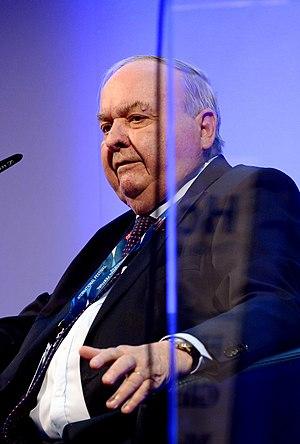
Les élections législatives danoises de 1981 se sont déroulées le 8 décembre 1981 pour élire les 179 députés du Folketing.
Les élections législatives danoises de 1979 ont eu lieu le 23 octobre 1979.
Henning Christophersen, né le 8 novembre 1939 à Copenhague, et mort le 31 décembre 2016 à Bruxelles, est un homme politique danois membre du parti libéral Venstre, ancien ministre et commissaire européen et vice-président de la Commission européenne de 1985 à 1995, où il a été un des concepteurs de la future monnaie européenne unique.